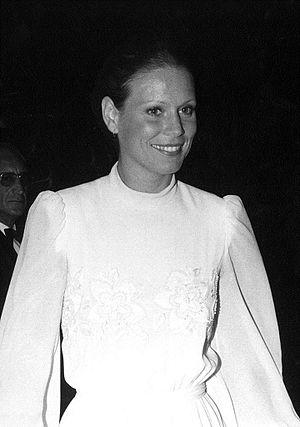
Marthe Keller est une actrice et metteuse en scène suisse née le 28 janvier 1945 à Bâle.